Zaforas

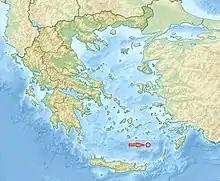
Location

Zaforas is a small Greek island in the southern part of the Dodecanese chain, about south of the island Astypalaia. It has a population of 1 according to the Greek census of 2021.